America Mappillai

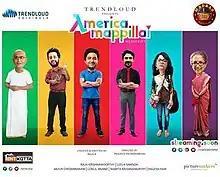
Poster image

America Mappillai is a 2018 Tamil-language streaming television series, starring Raja Krishnamoorthy, Leela Samson, Arjun Chidambaram, Namita Krishnamurthy, Rakesh Ram and Gokul Anand. It premiered on ZEE5 from 2018. The show was writer by Raja Ramamurthy and director by Praveen Padmanabhan.